Miles McKenna

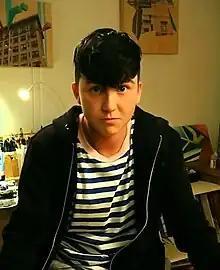
McKenna in 2017

Miles Aaron McKenna (born November 2, 1995) is an American vlogger, actor, and LGBTQ advocate. McKenna is a trans man and is among YouTube's most prominent trans creators with over one million subscribers. His videos incorporate comedic skits and often include commentary on gender identity and other LGBTQ issues. Through his videos, McKenna documented his coming out and his transition, including the effects of hormone replacement therapy and top surgery.